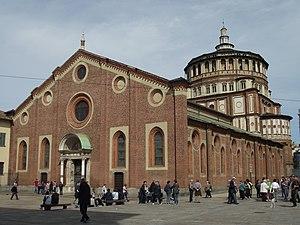
Le Sentier du Léonard de Vinci est un sentier d'excursion d'environ 240 km qui commence à Milan et qui suit la partie orientale de la rive du lac de Côme. Il permet d’arriver en Suisse à pied, à vélo ou à cheval.